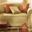
Label: couch